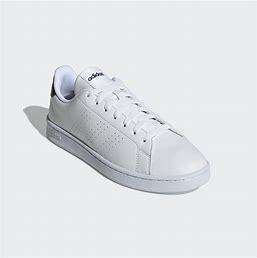
Brand: Adidas
Model: Advantage